Joseph Emberton

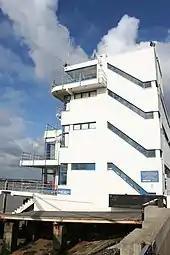
The Royal Corinthian Yacht Club

Joseph Emberton (23 December 1889 – 20 November 1956) was an English architect of the early modernist period. He was born 23 December 1889 in Audley, Staffordshire and was educated at the Royal College of Art. He first worked for the London architects Trehearne and Norman between 1913 and 1914, before serving as a gunner in the Honourable Artillery Company during the First World War.